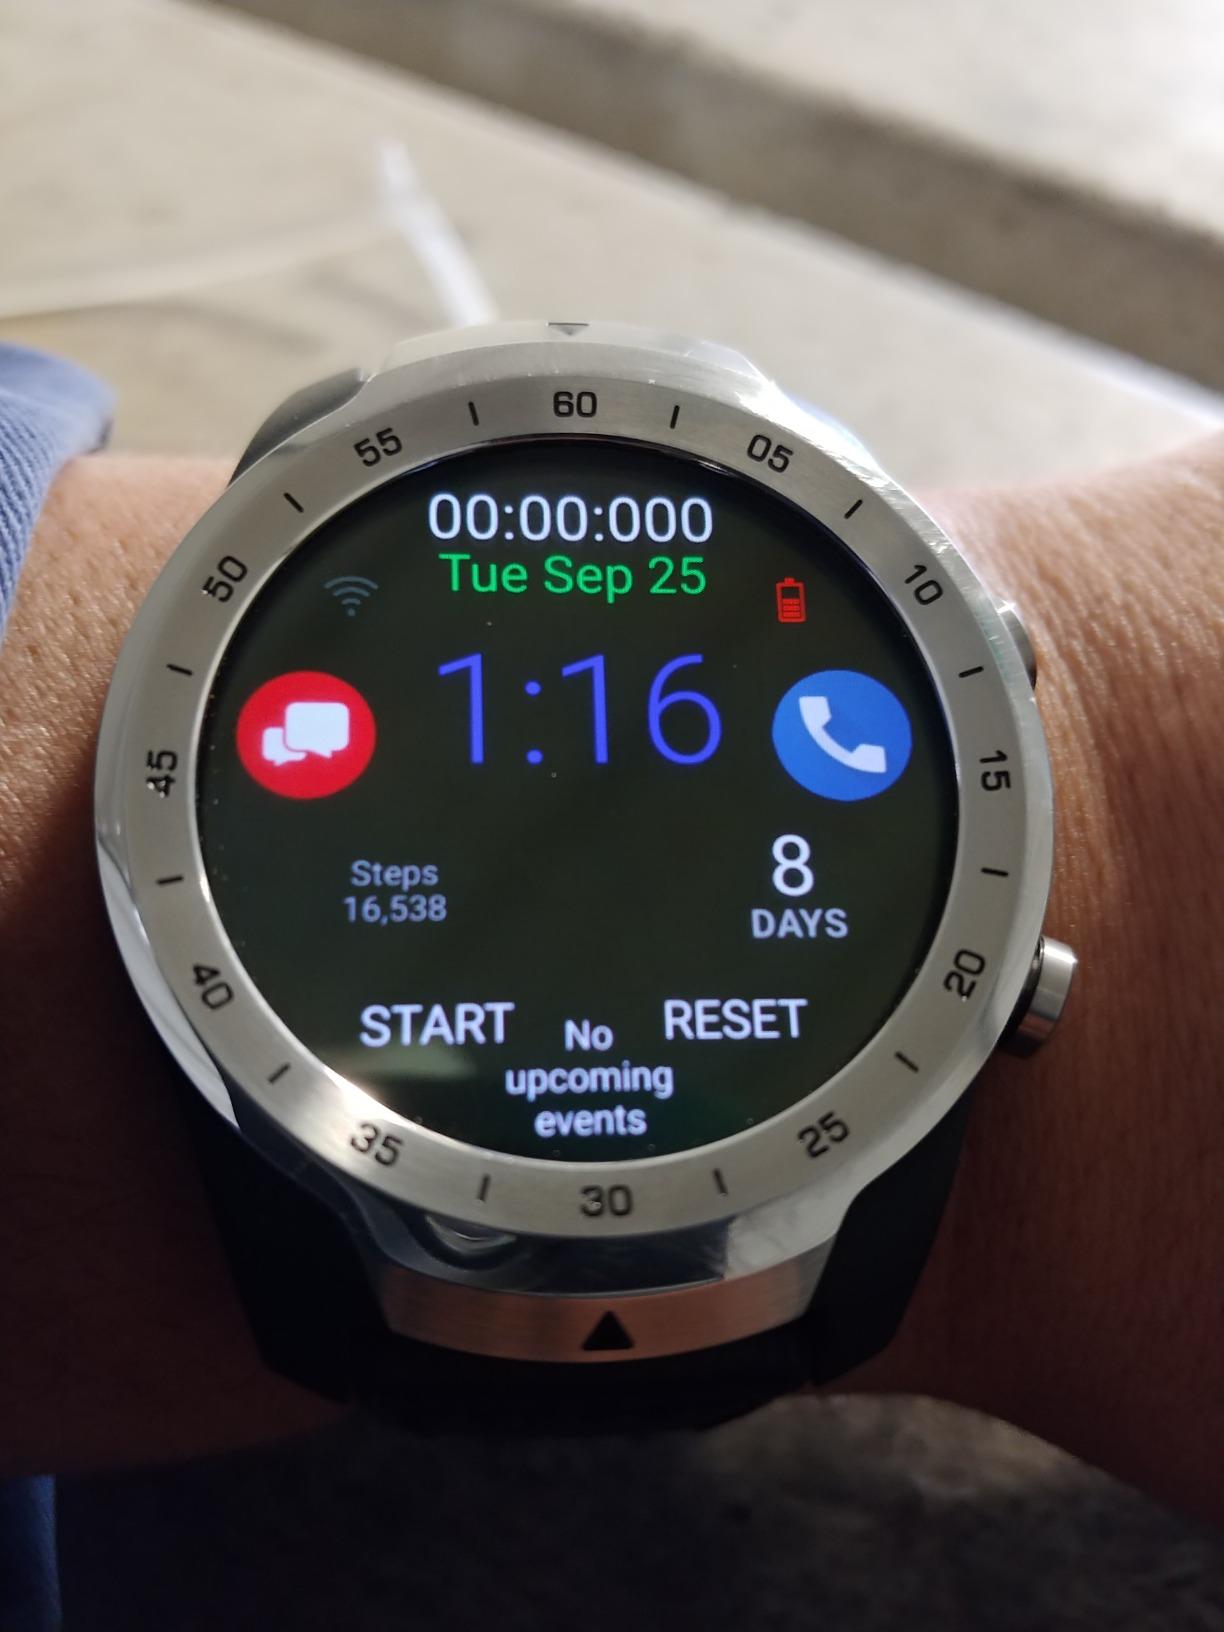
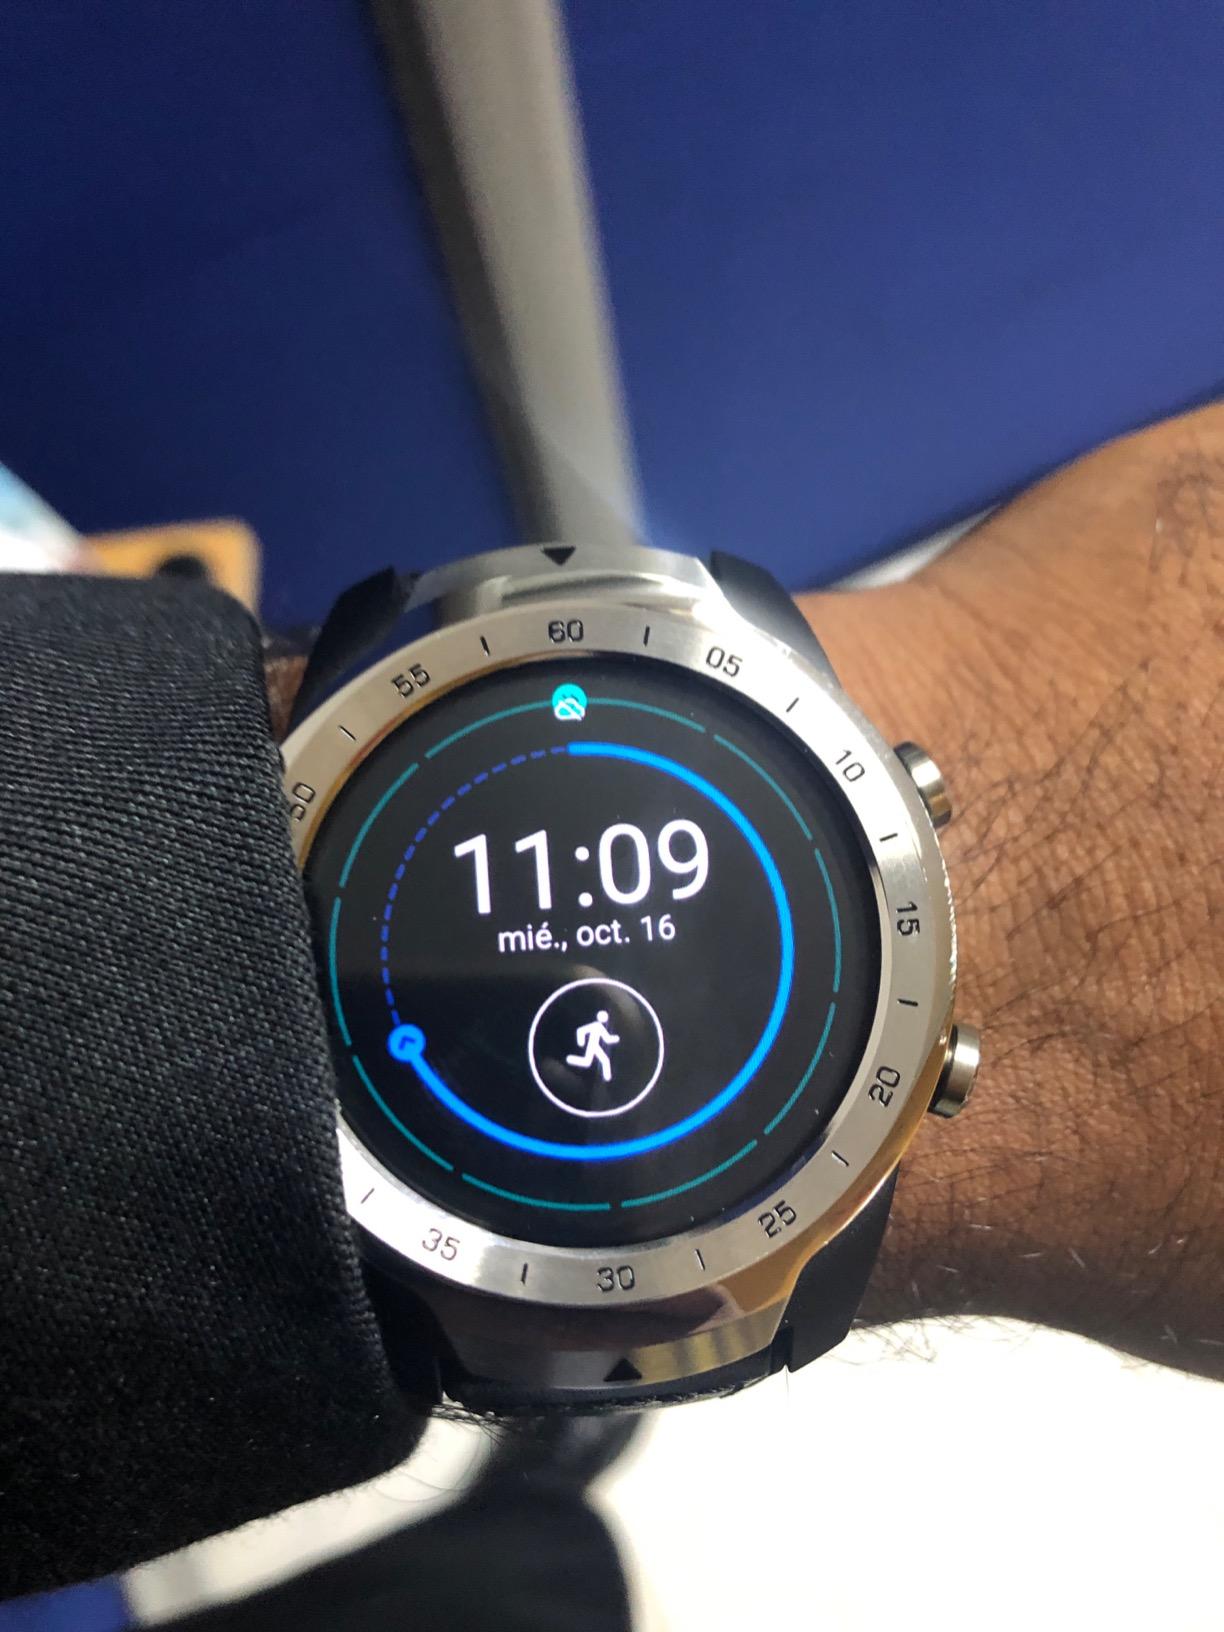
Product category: smartwatch
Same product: yes